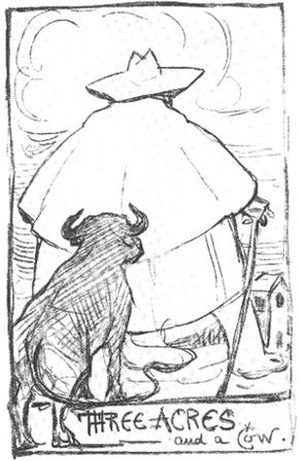
G.K. Chesterton / Chesterton og Shaw
Selvportræt af Chesterton.
Gilbert Keith Chesterton var en indflydelsesrig engelsk forfatter og journalist, der skrev mere end 100 bøger om de forskelligste emner.